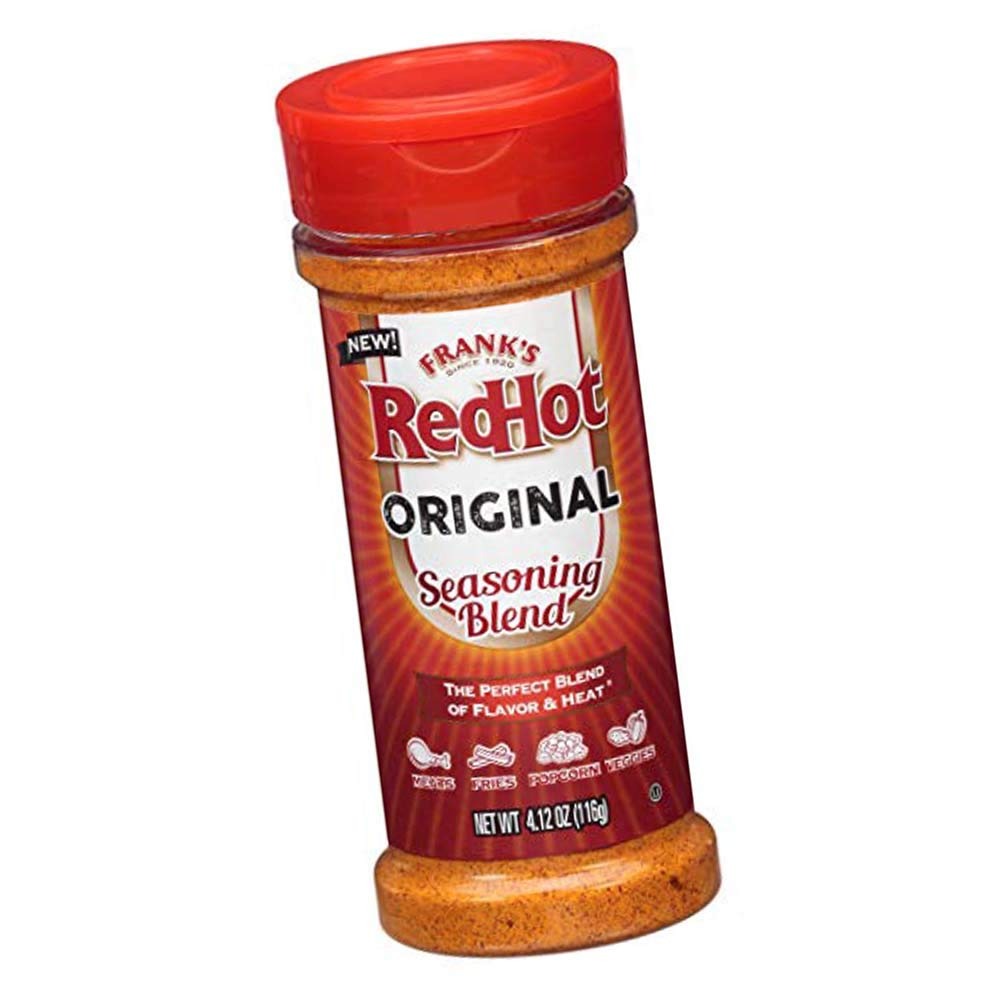
Item Name: RedHot Seasoning Blend Original, 4.12 oz (New Version)
Bullet Point 1: Wheat
Bullet Point 2: Milk & Milk Products
Bullet Point 3: Peanuts
Bullet Point 4: Tree Nuts
Bullet Point 5: Egg
Bullet Point 6: Monosodium Glutamate or MSG
Bullet Point 7: Soy
Bullet Point 8: Shellfish
Bullet Point 9: Sesame (for US products made beginning January 2023)
Bullet Point 10: Fish
Bullet Point 11: Yellow Dye #5 (Tartrazine)
Bullet Point 12: Sulfites over 10 ppm
Bullet Point 13: Gluten containing grains - including barley, rye, oats, spelt, triticale, and kamut
Value: 4.12
Unit: Ounce

Price: 4.75